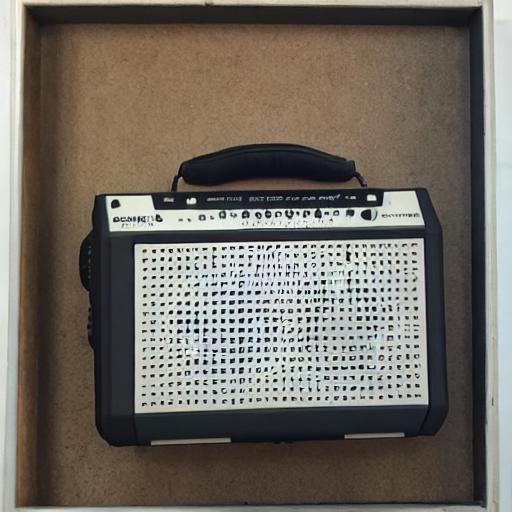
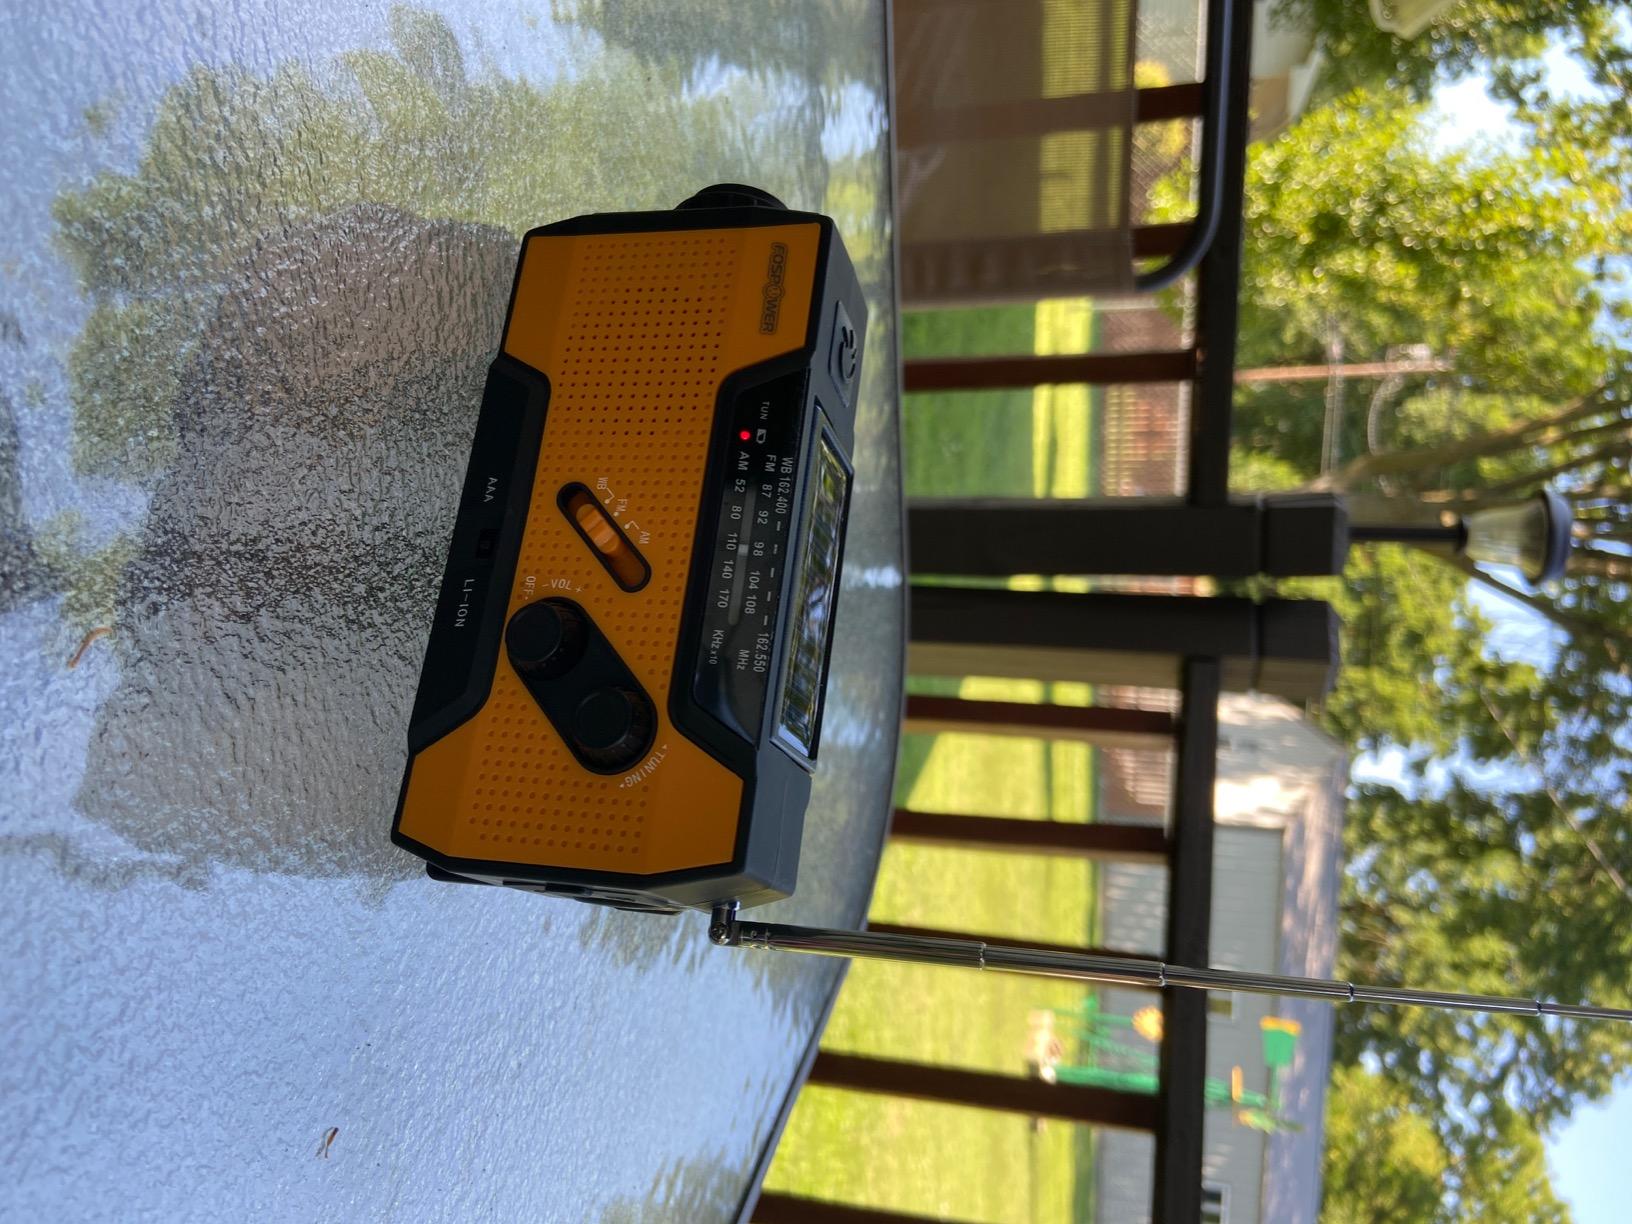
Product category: radio
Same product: no